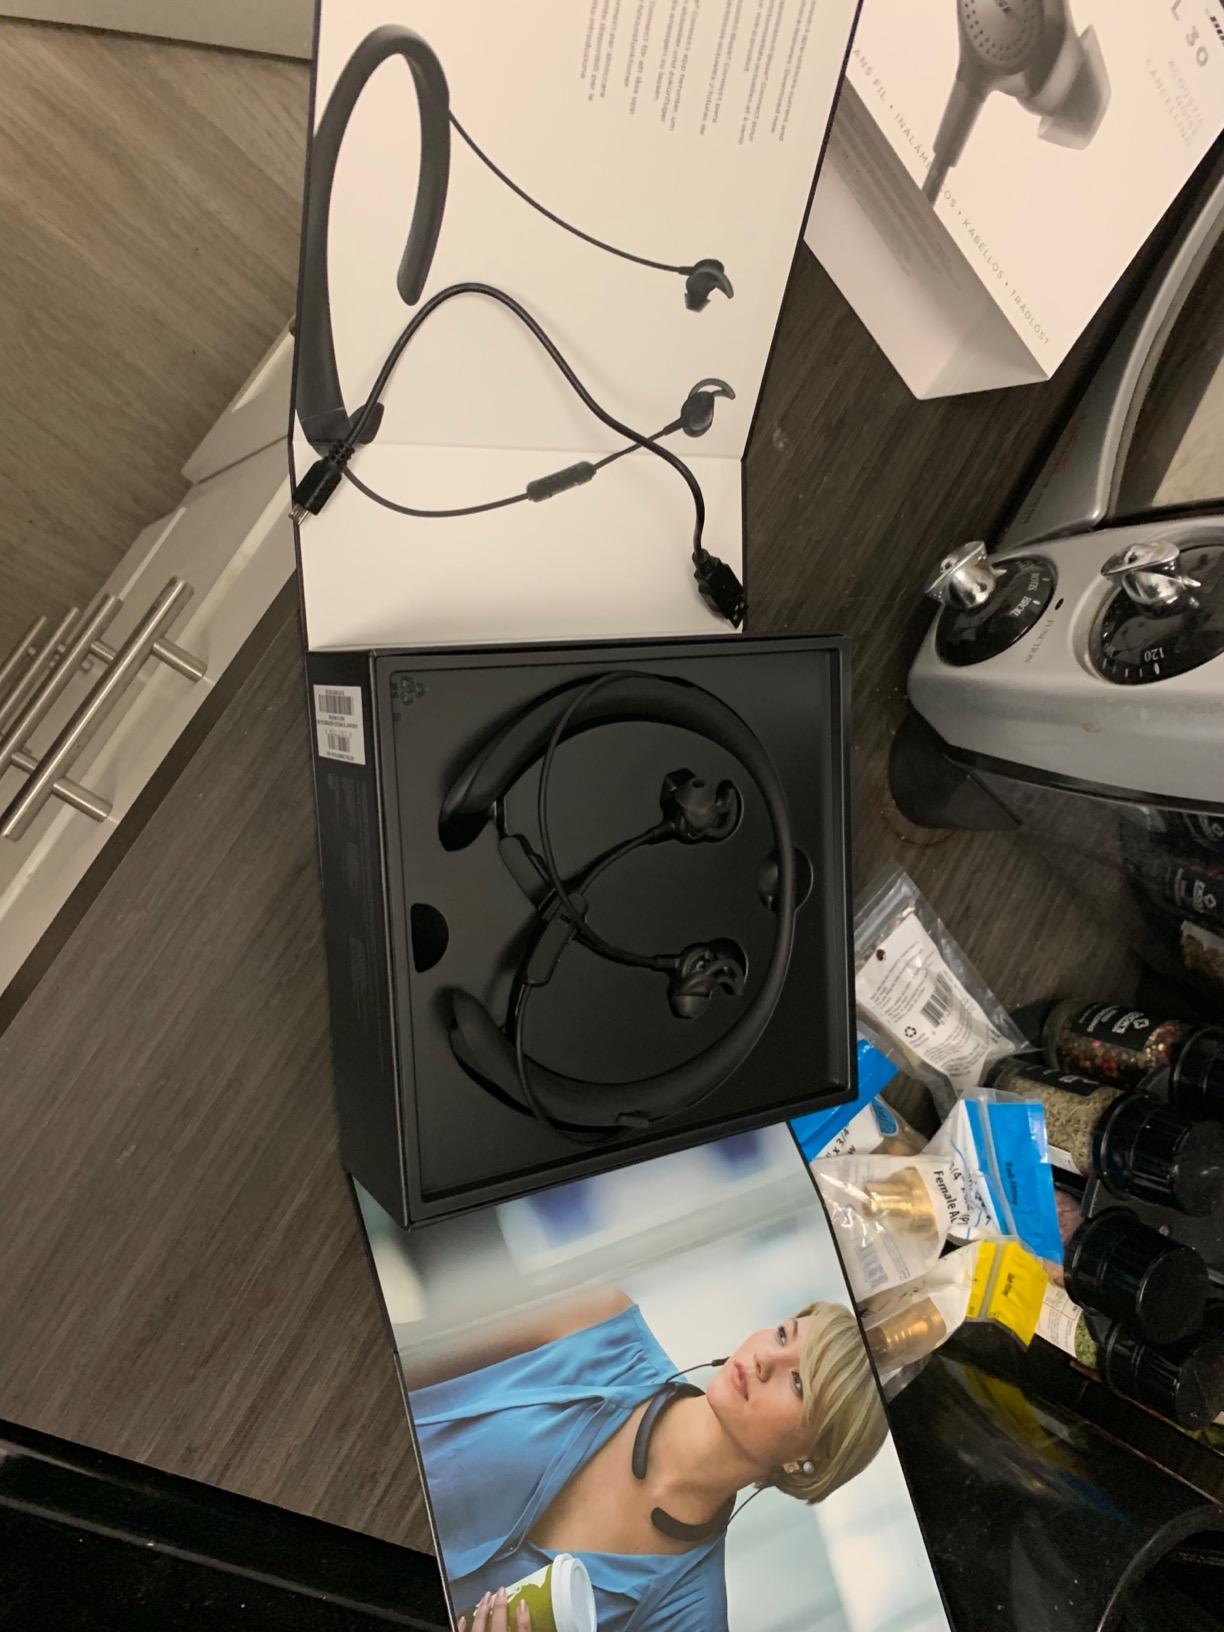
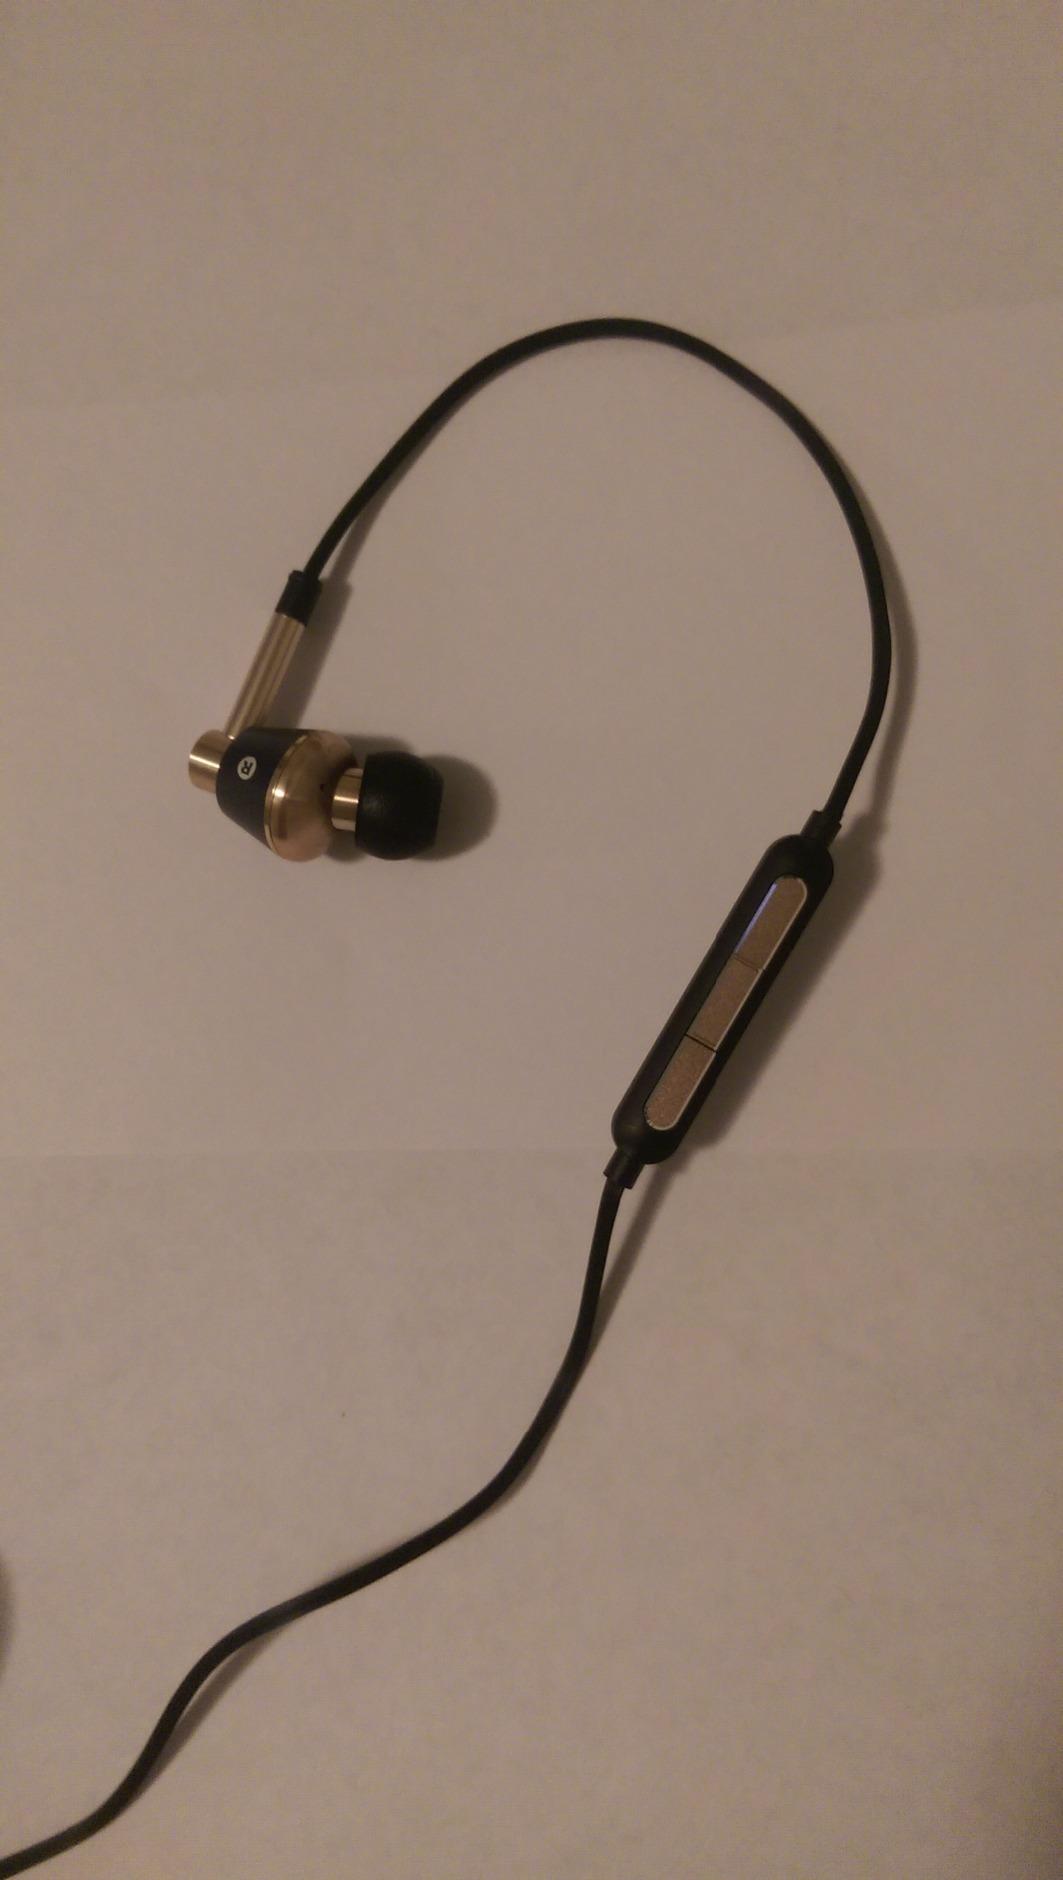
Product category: headphones
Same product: no